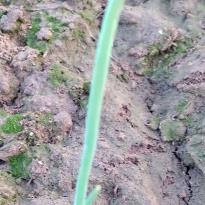
Crop: Onion
Condition: healthy-leaf